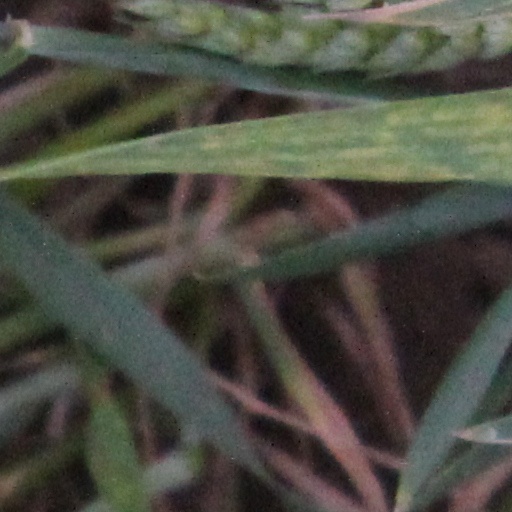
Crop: wheat